William Skinner (ethnographer)

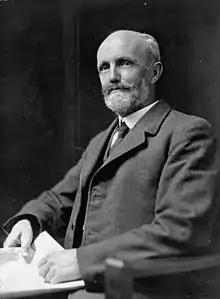
Skinner in 1917

William Henry Skinner (26 February 1857 – 24 October 1946) was a New Zealand surveyor, historian, and ethnographer.